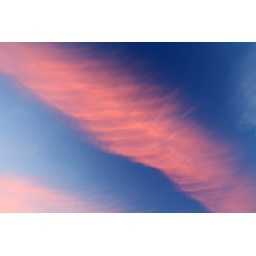
Some pink clouds in the evening sky.